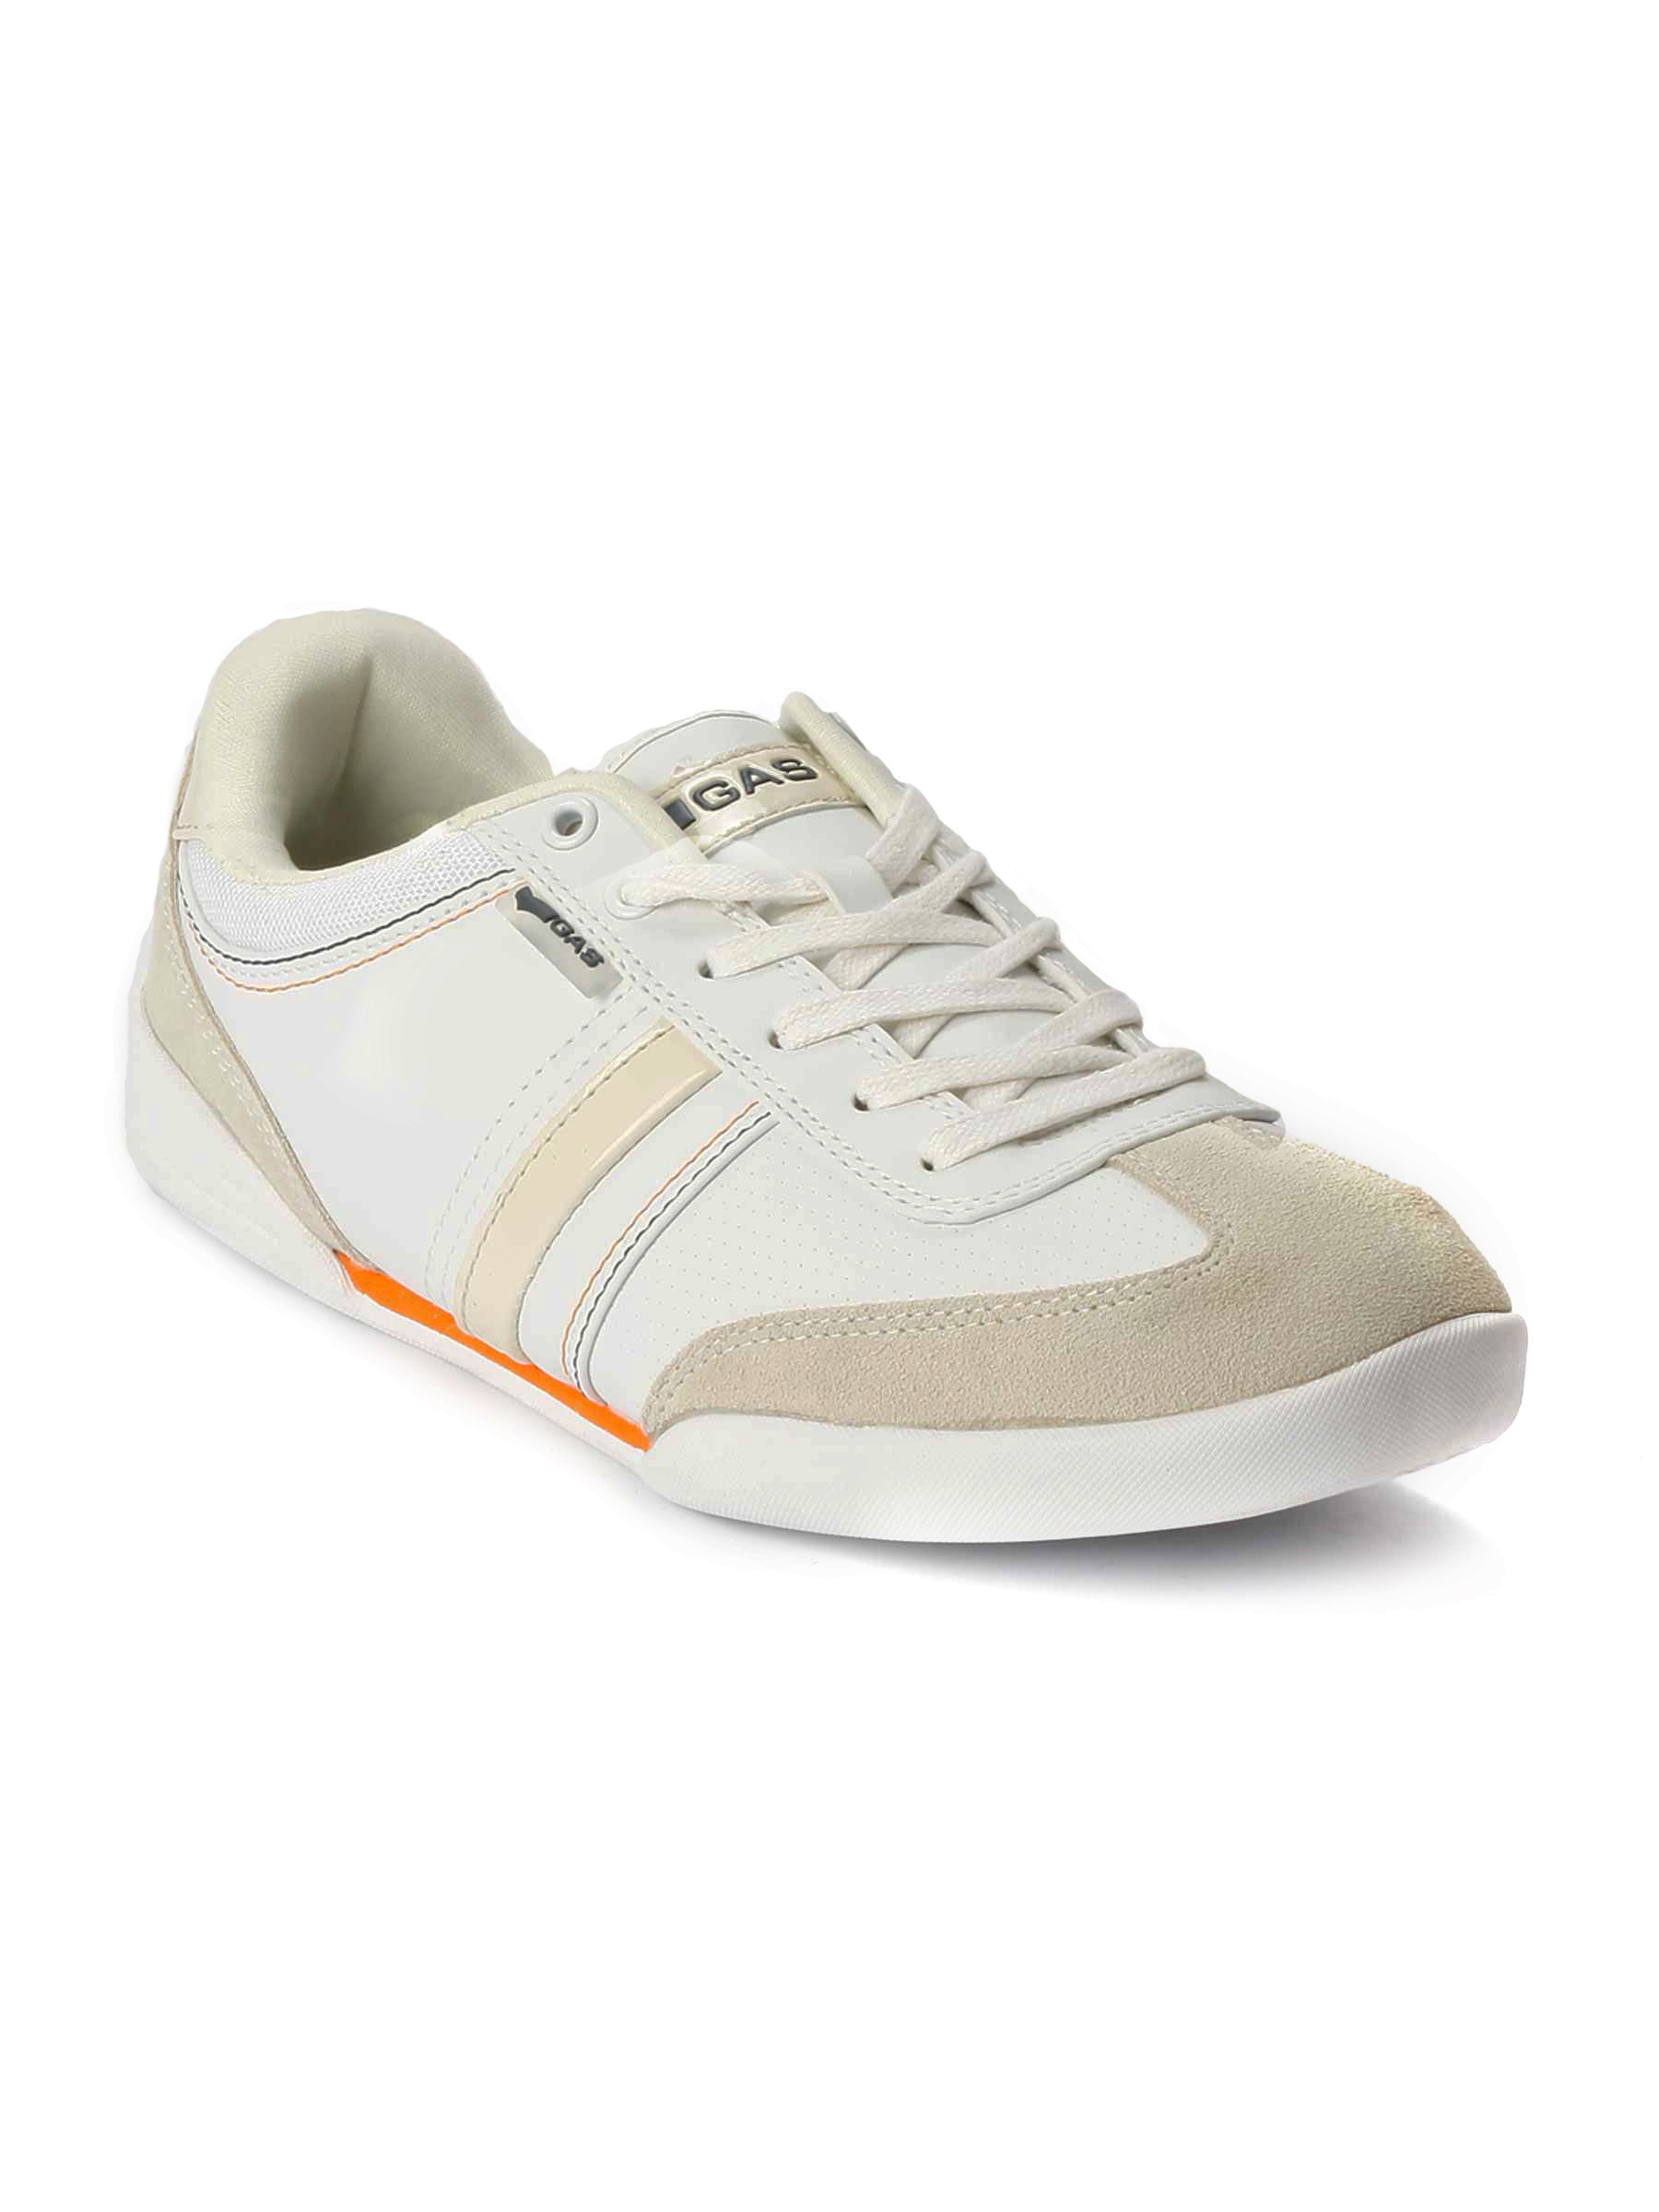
Gas Men Romance Casual Shoe
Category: Footwear / Shoes / Casual Shoes
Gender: Men
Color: White
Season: Summer 2013
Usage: Casual